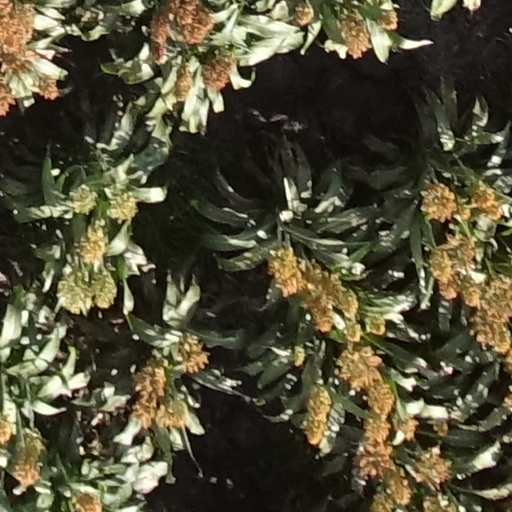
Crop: sorghum